Ding (vessel)

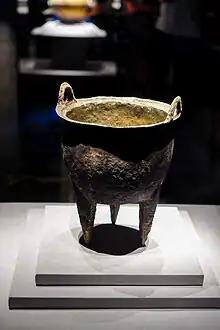
An early bronze "ding" of the Erlitou culture (1900–1500 BC)

In Chinese history and culture, possession of one or more ancient ding is often associated with power and dominion over the land. Therefore, the ding is often used as an implicit symbolism for power. The term "inquiring of the ding" is often used interchangeably with the quest for power.